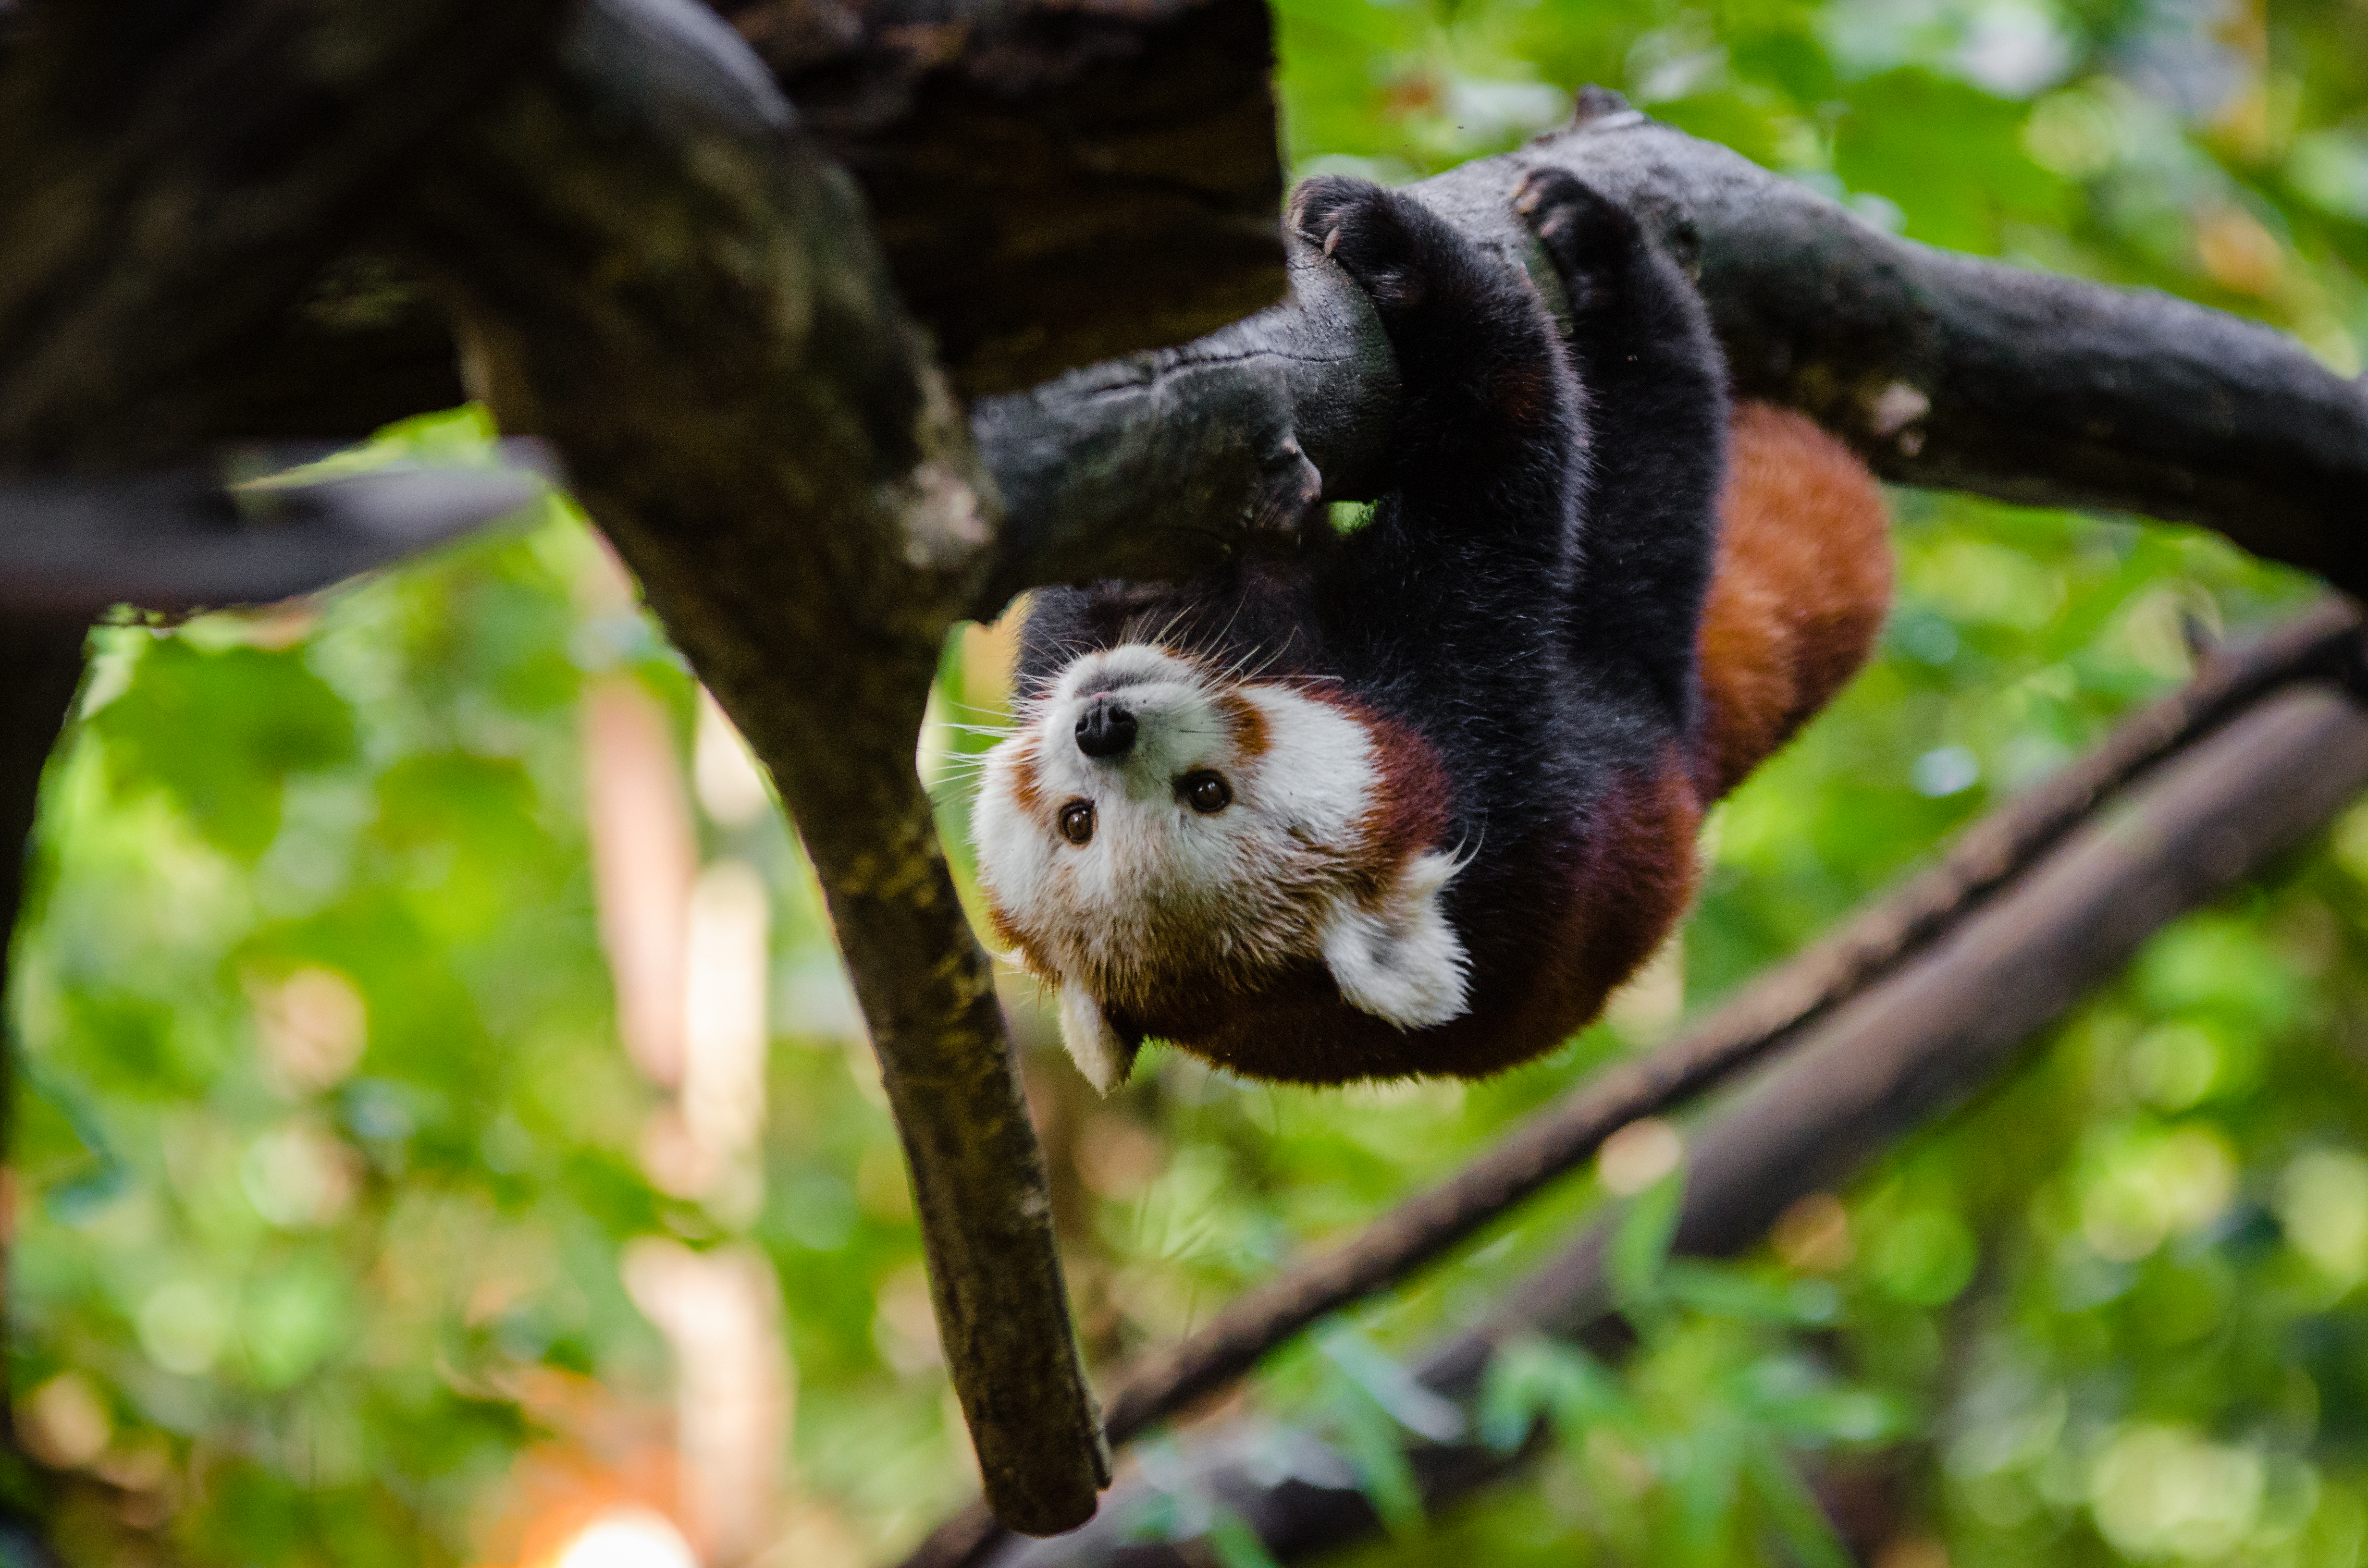
tree, nature, bokeh, blur, field, vintage, sweet, flower, feet, animal, cute, female, wildlife, zoo, fur, orange, young, spring, green, high, red, foot, mammal, nikon, fauna, primate, red panda, panda, 2015, face, nose, paw, tail, animals, ears, endangered, vertebrate, germany, deutschland, frhling, natur, paws, tier, depth, iso, ss, depthoffield, fell, grn, gesicht, baum, adorable, bamboo, d7000, roter, kleiner, niedlich, sues, suess, species, bedrohte, tierart, tierpark, weiblich, jungtier, jung, ohren, schwanz, nase, bedroht, ailurus, fulgens, mozilla, firefox, wochenende, weekend, new world monkey